Sabah Al-Khalid Al-Sabah

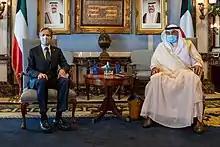
Sabah meets with U.S. Secretary of State Antony Blinken in Kuwait City, Kuwait in July 2021.

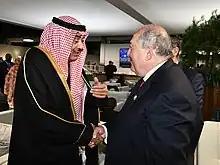
Sabah with Armenian president Armen Sarkissian during the 2021 United Nations Climate Change Conference, November 2021.

Sabah started his career in 1978, joining the ministry of foreign affairs. Until 1995 he worked at the ministry in various capacities, including being a member of Kuwait's permanent mission to the United Nations (1983–1989). In 1995, he became Kuwait's ambassador to Saudi Arabia and served in the post until 1998. During this period he was also Kuwait's envoy to the Organization of the Islamic Conference (OIC). From 1998 to 2006 he was the chief of the national security.